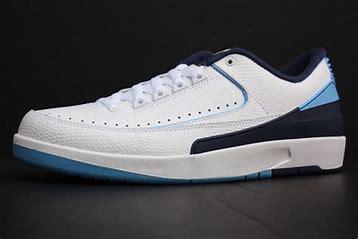
Brand: Jordan
Model: 2 Retro